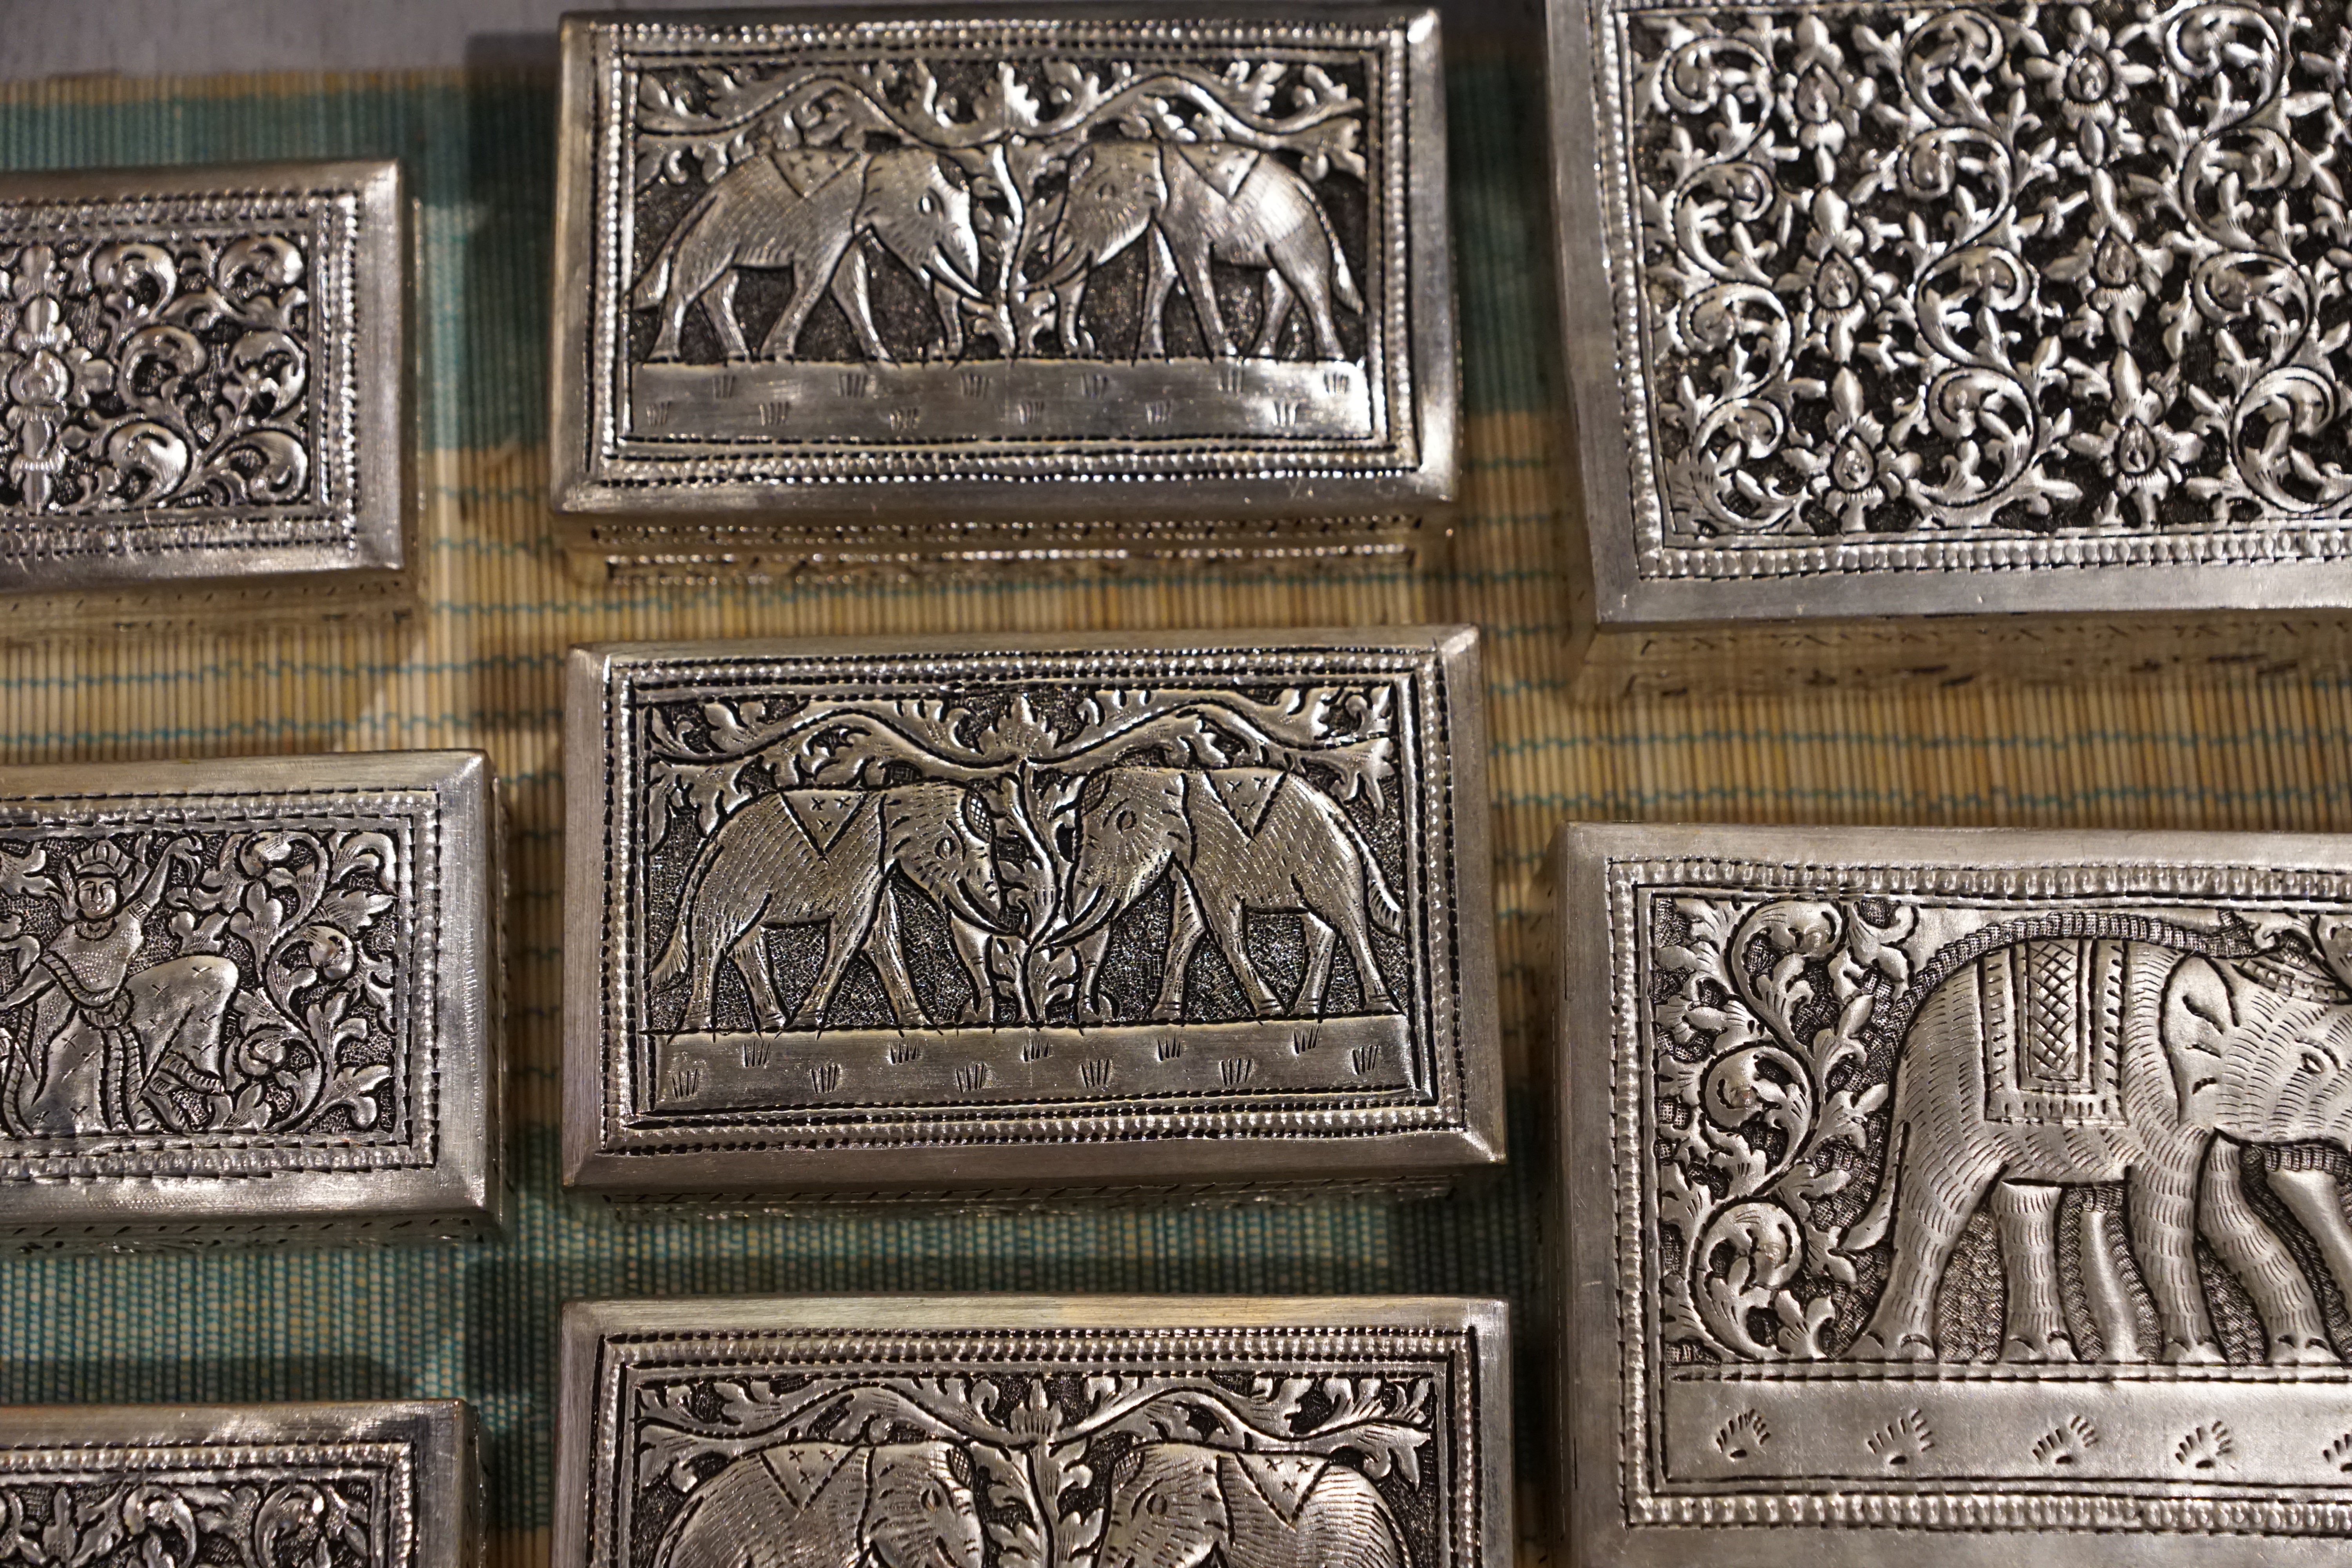
box, craft, art, carving, relief, flooring, stone carving, ancient history